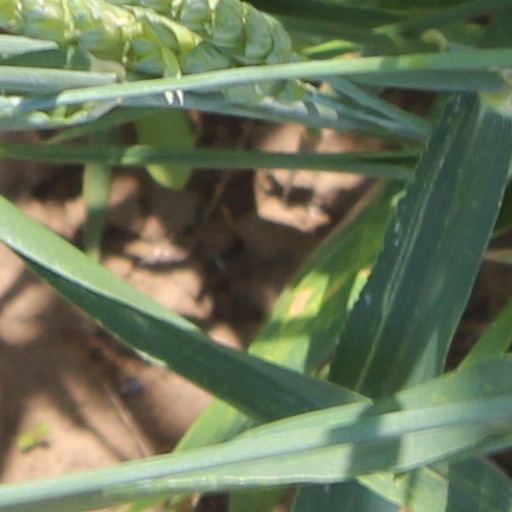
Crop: wheat